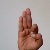
The image shows a hand gesture representing the letter 'F' in Indian Sign Language.